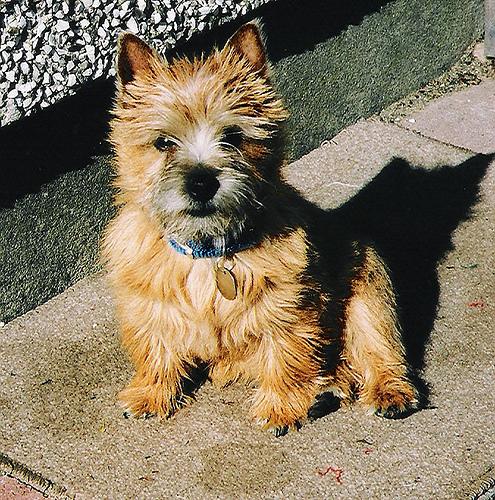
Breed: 203-n000016-Norwich_terrier